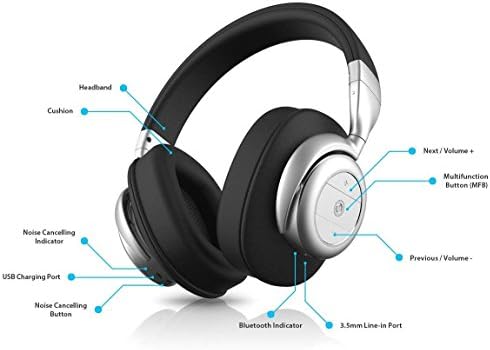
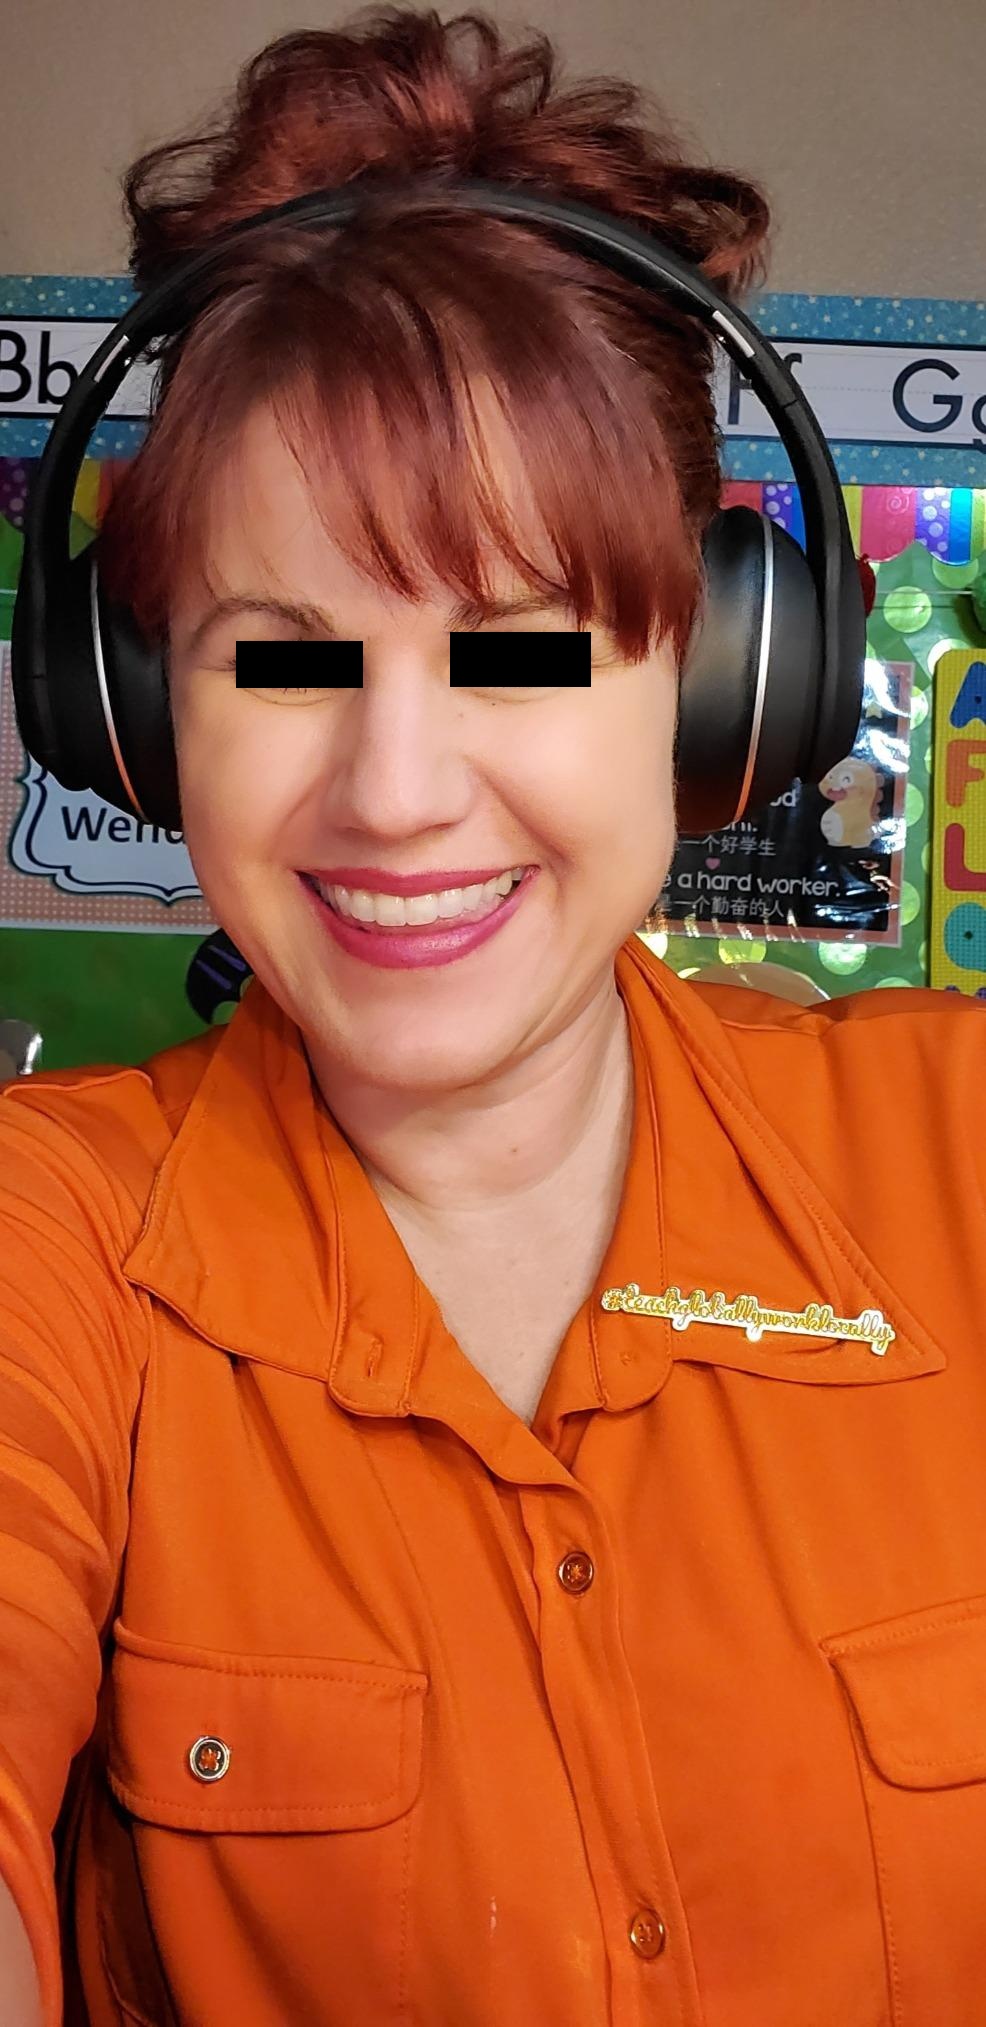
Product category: headphones
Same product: no